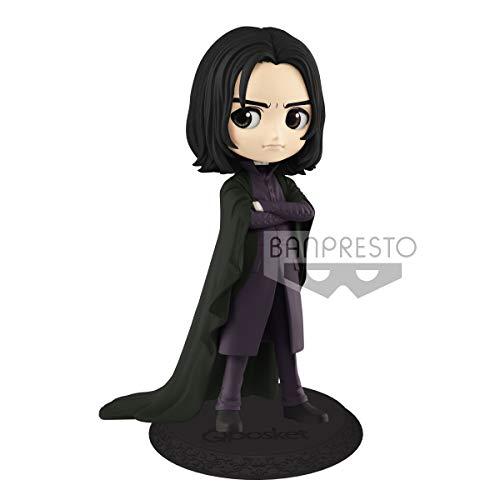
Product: Banpresto Harry Potter Q posket-Severus Snape-(A:Normal Color ver)
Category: Toys & Games | Toy Figures & Playsets
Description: Base Stand Included.
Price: $19.99
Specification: ProductDimensions:4x4x5.9inches|ItemWeight:8.5ounces|ShippingWeight:5.6ounces(Viewshippingratesandpolicies)|ASIN:B07NJSG37F|Itemmodelnumber:4983164358988|Manufacturerrecommendedage:15yearsandup